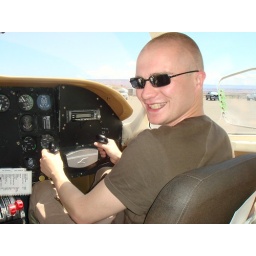
This is me flying a plane over the Grand Canyon (well pretending to!)